Religion in Haiti

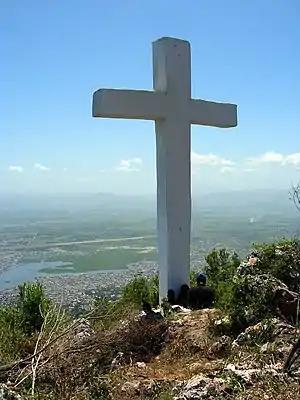
A cross on Morne Jean

Haiti is a majority Christian country. For much of its history and up to the present day, Haiti has been prevailingly a Christian country, primarily Catholic, although in practice often profoundly modified and influenced through syncretism. A common syncretic religion is Vodou, which combined the Yoruba religion of enslaved Africans with Catholicism and some Native American strands; it shows similarities, and shares many deity-saints, with Cuban Santería and Brazilian Candomblé. The constitution of Haiti establishes the freedom of religion and does not establish a state religion, although the Catholic Church receives some preferential treatment.